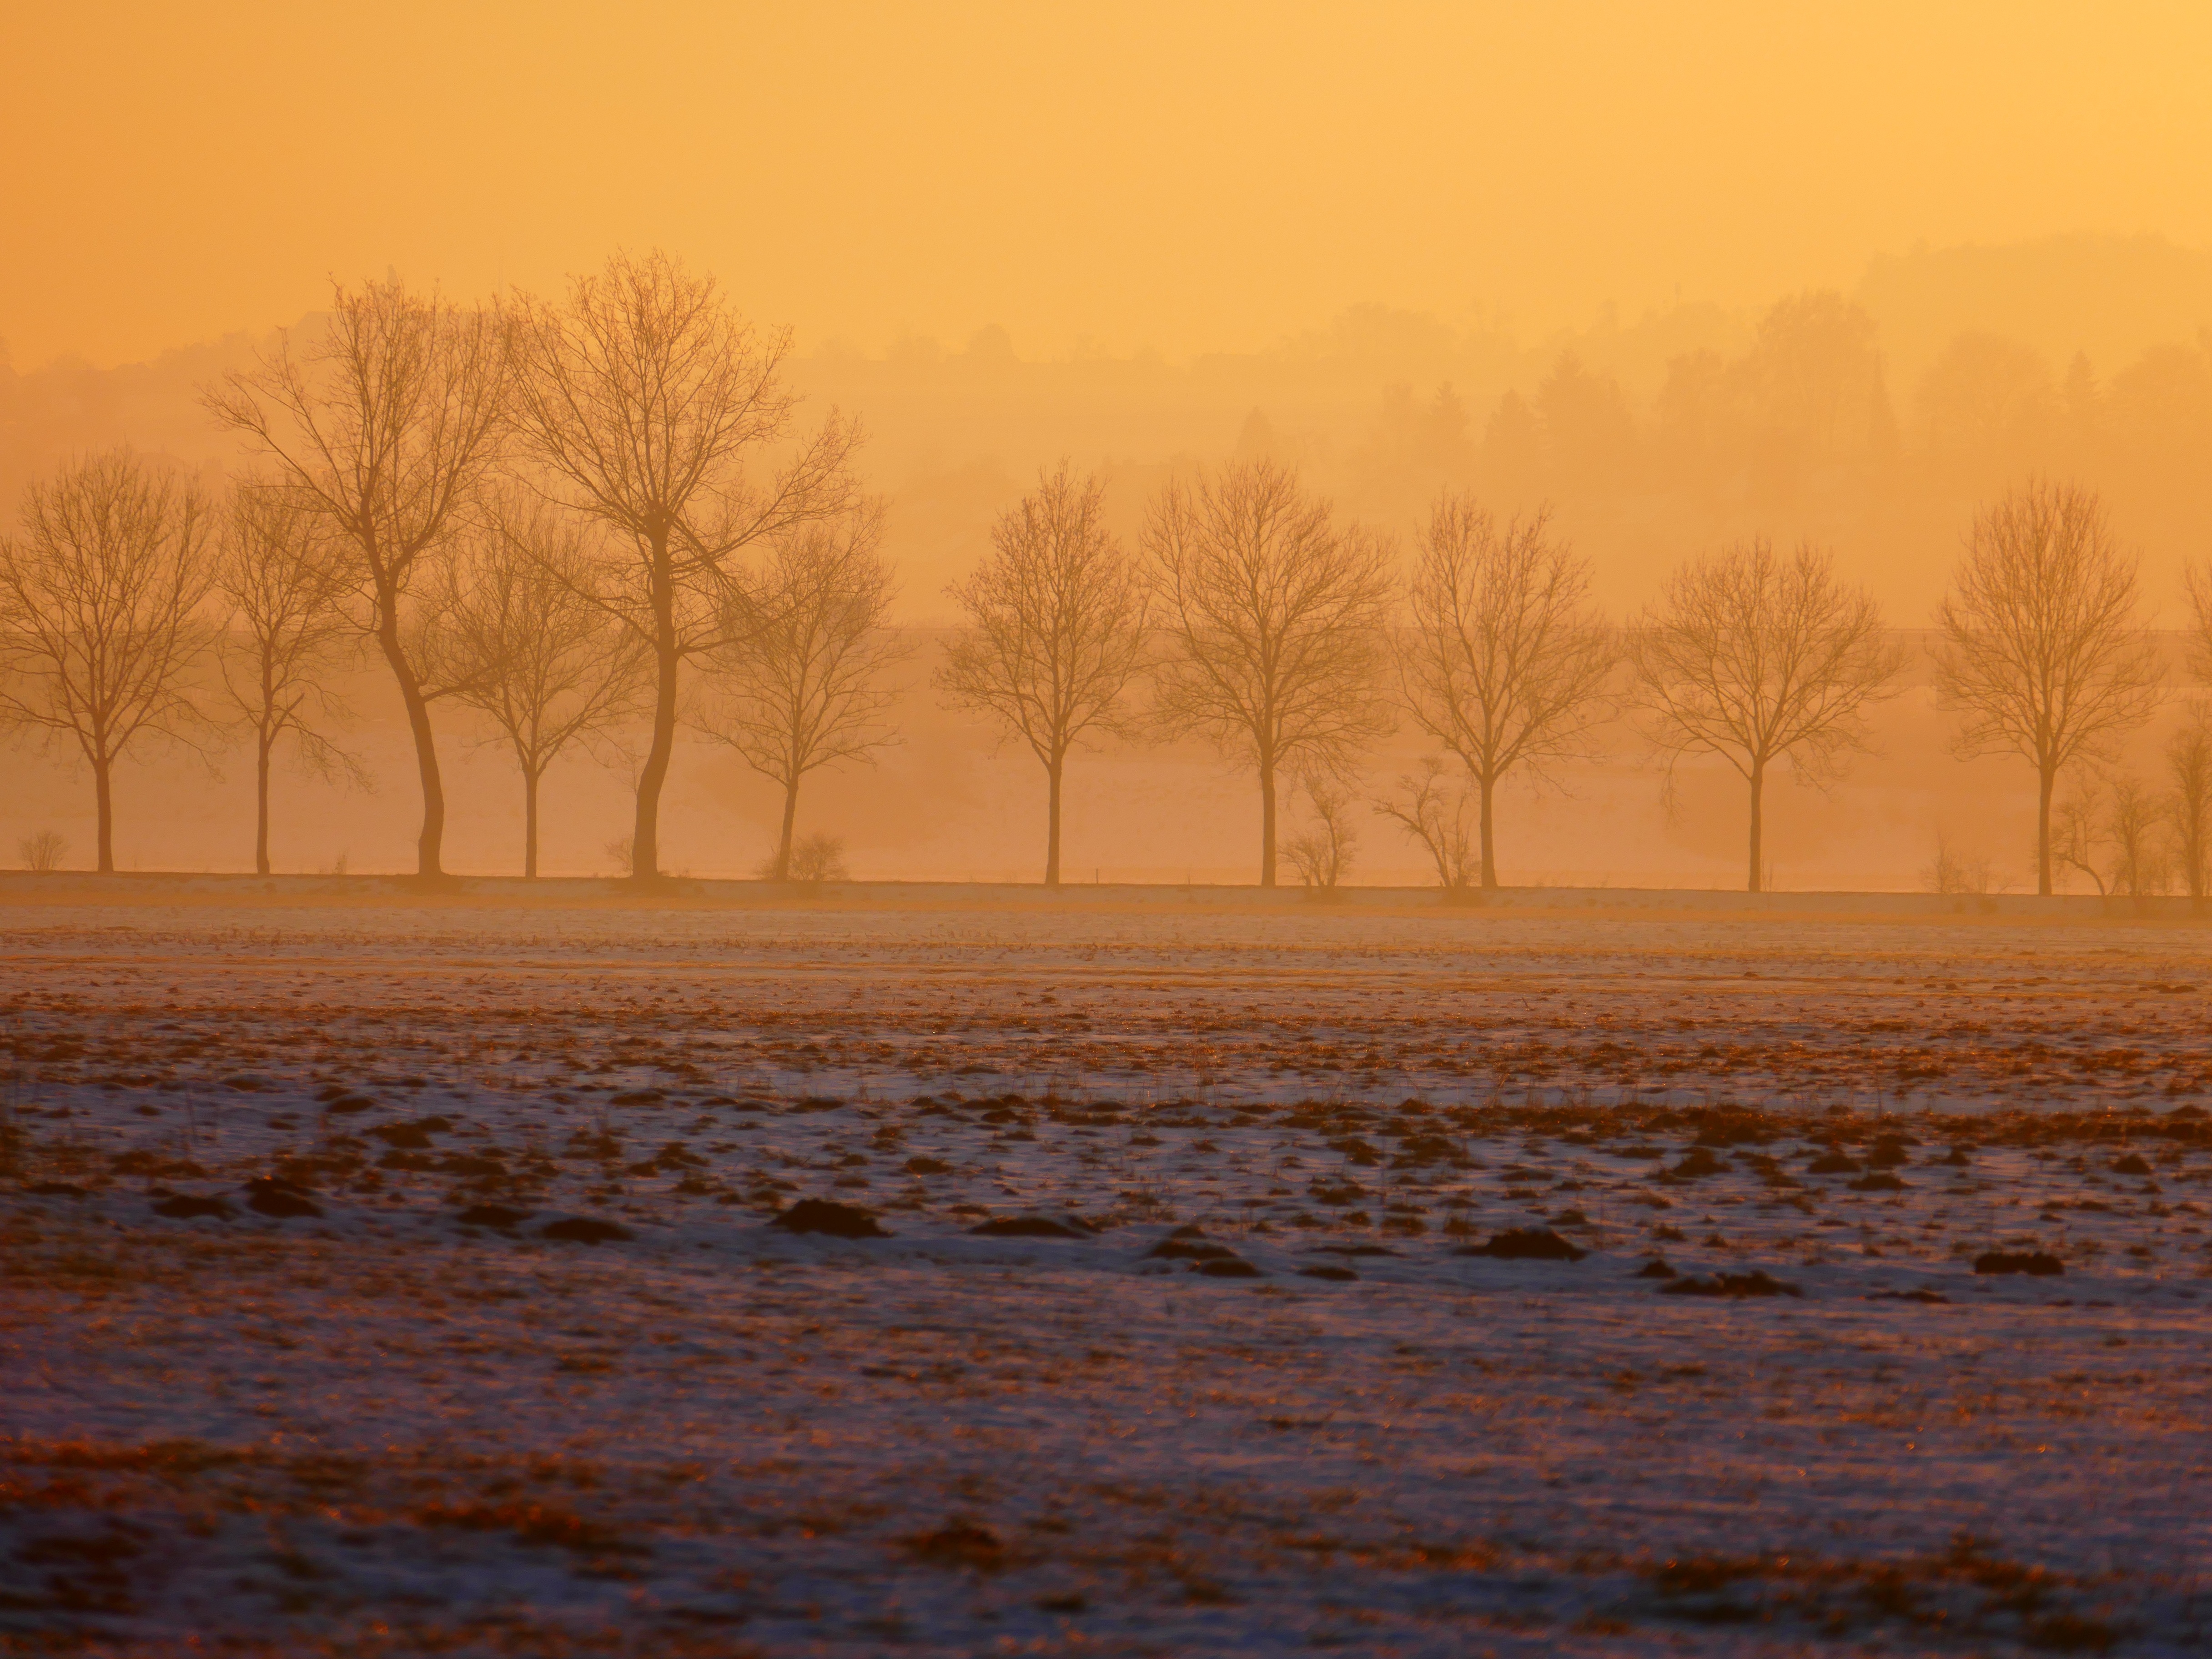
landscape, tree, nature, horizon, snow, cold, winter, light, sun, fog, sunrise, sunset, mist, sunlight, morning, dawn, dusk, evening, golden, weather, haze, snowy, season, plain, trees, hazy, mood, wintry, abendstimmung, afterglow, back light, winter mood, snow cover, atmospheric phenomenon